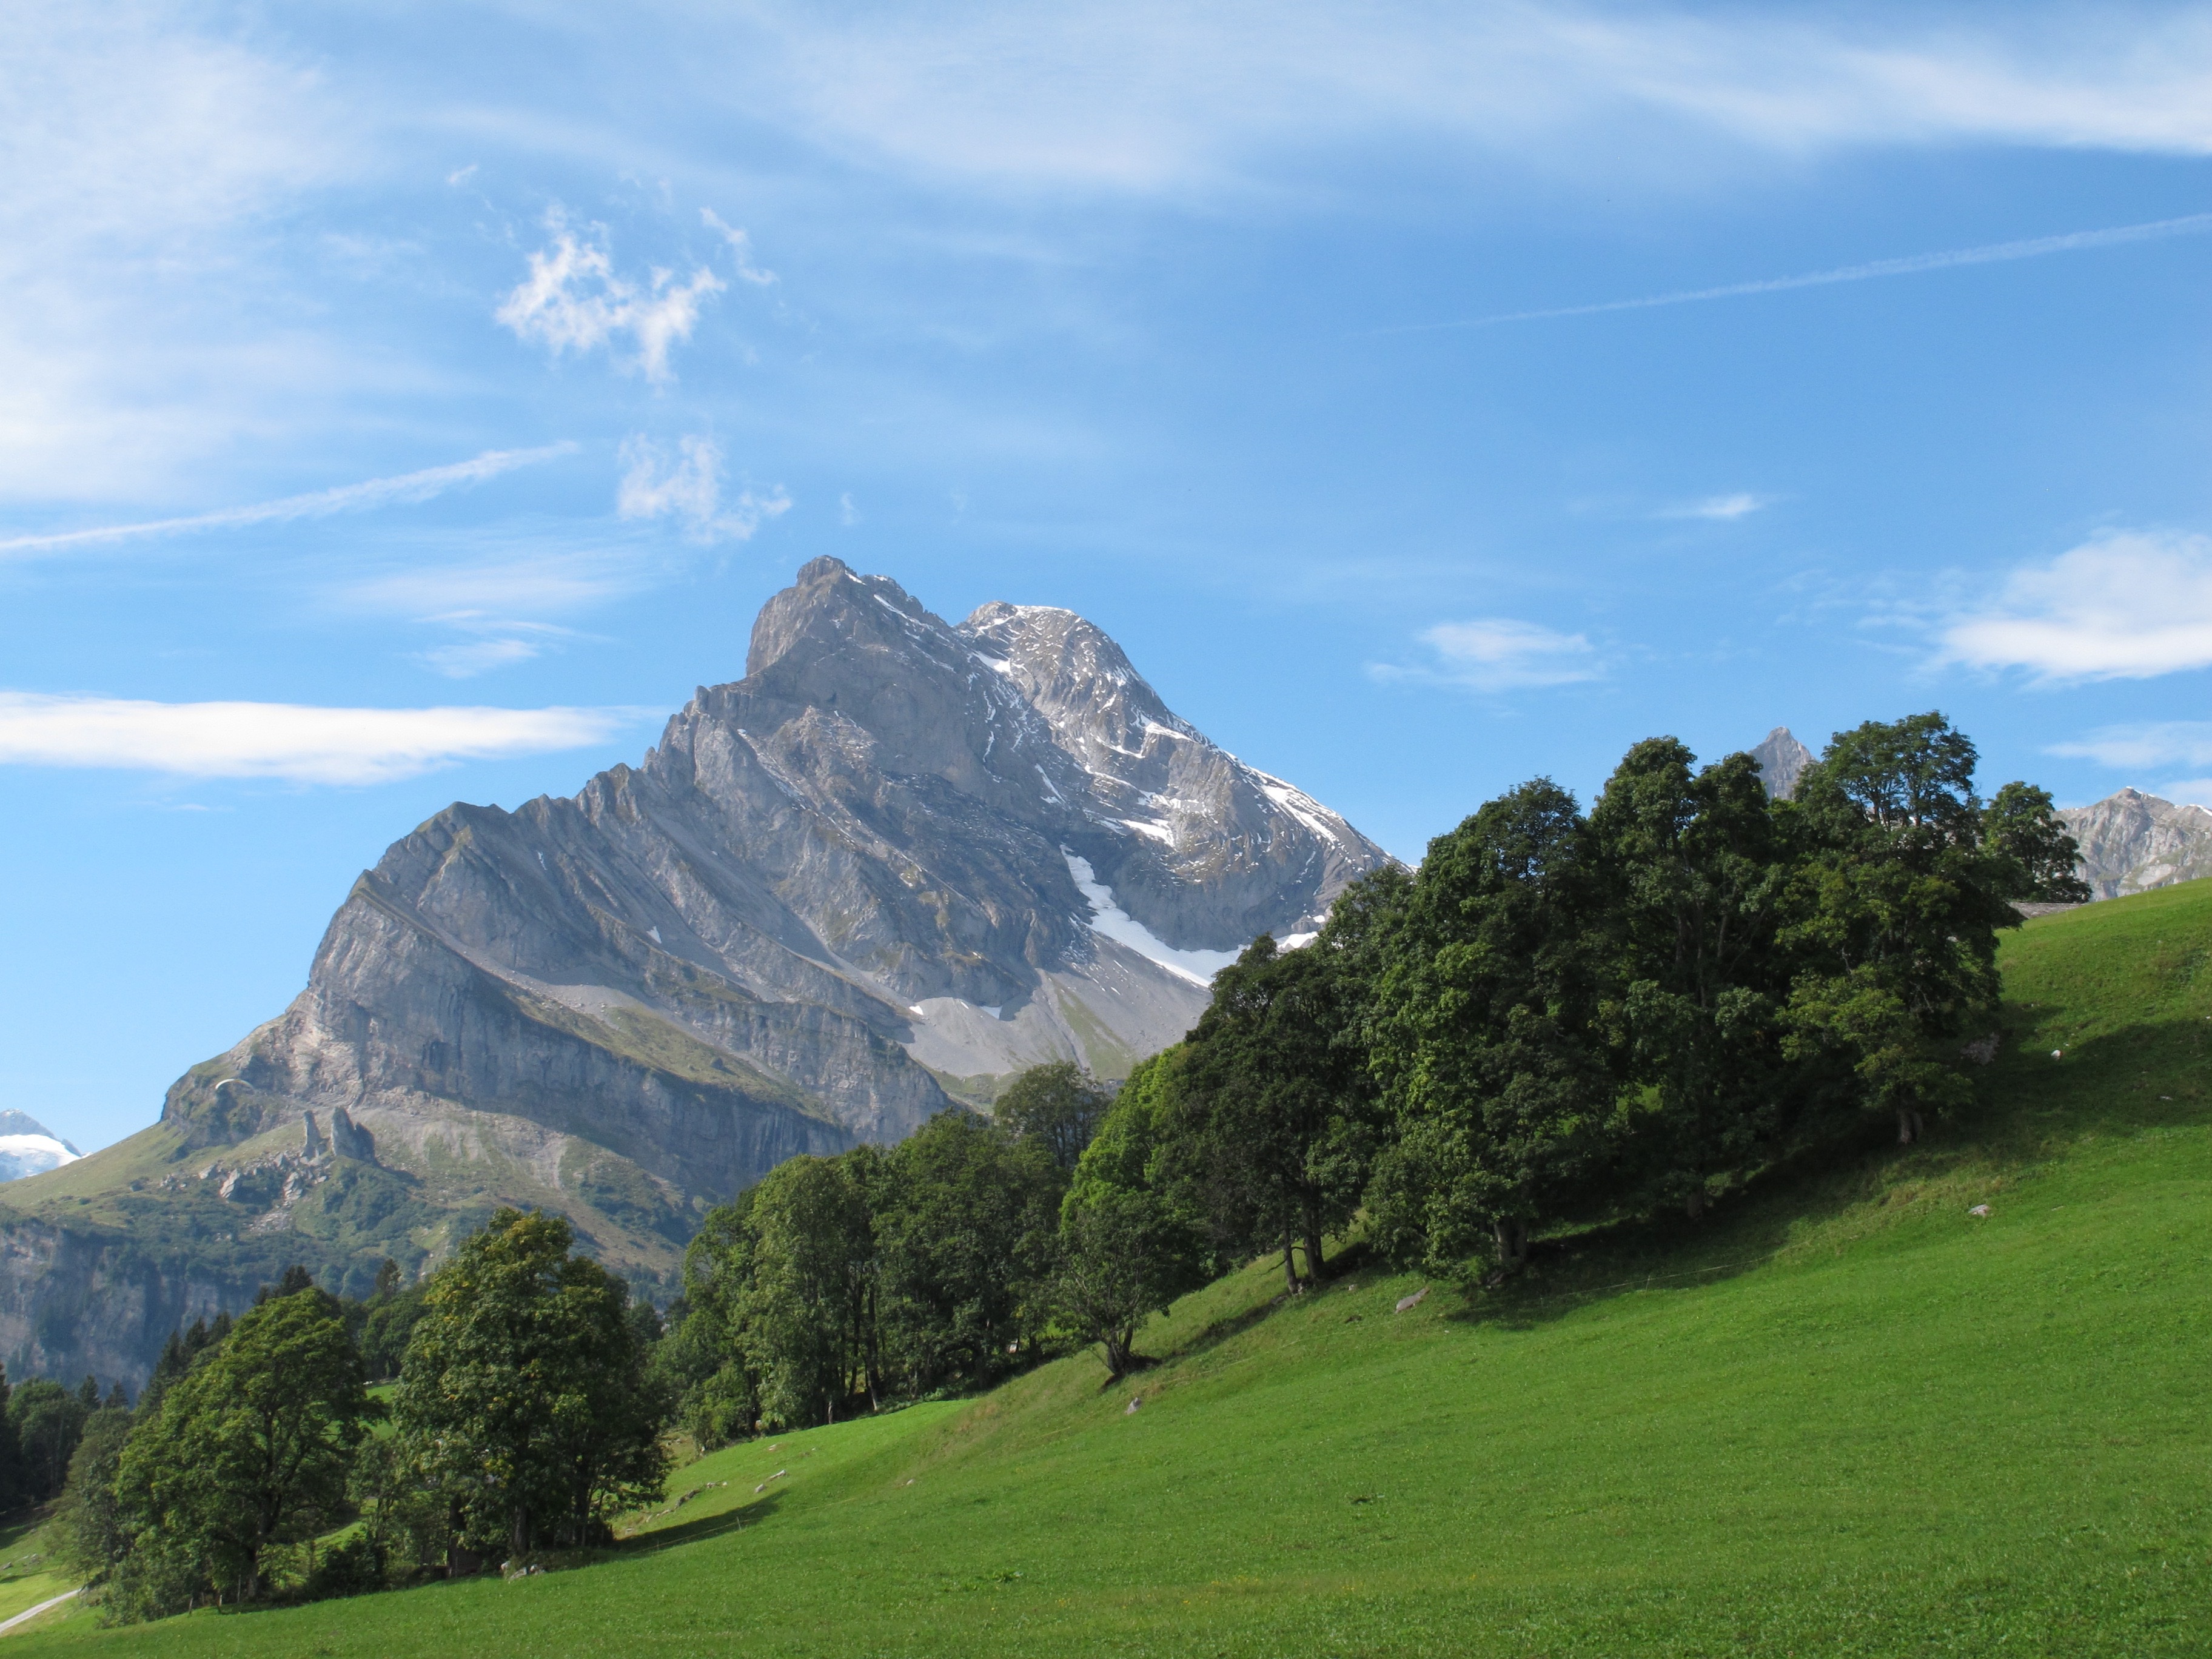
landscape, nature, grass, walking, mountain, cloud, sky, meadow, hill, valley, mountain range, alpine, ridge, mountain landscape, mountains, alps, grassland, plateau, switzerland, fell, rural area, landform, mountain pass, geographical feature, mountainous landforms